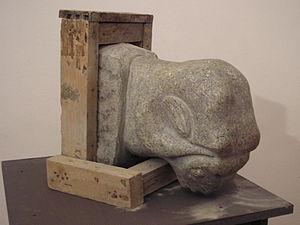
Parma 1922: une sculpture de l'artiste Alfonso Gialdini qui rappelle le soulèvement antifasciste de Parme mené par Cieri e Picelli
Guido Picelli est un militant antifasciste italien.